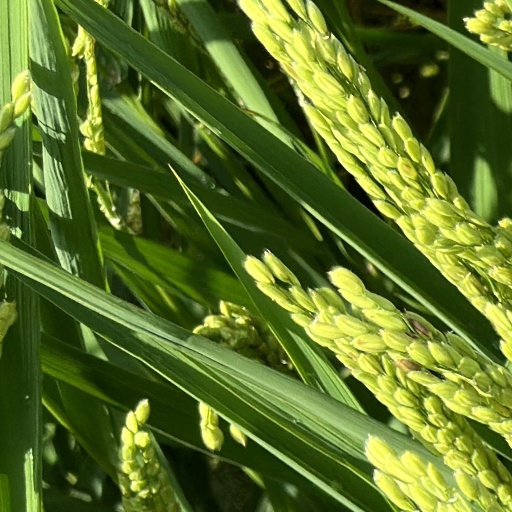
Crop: rice